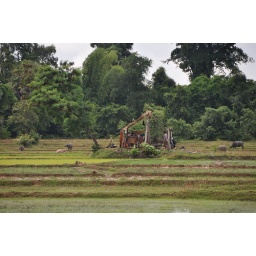
the house in the rice field